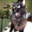
Label: cat